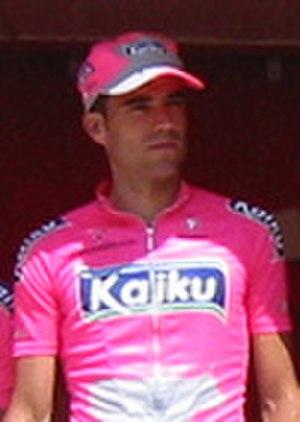
Dionisio Galparsoro Martínez, né le 13 août 1978 à Ataun au Guipuscoa, est un coureur cycliste espagnol. Professionnel de 2003 à fin 2009, il participe à plusieurs Tour d'Italie et au Tour d'Espagne au cours de sa carrière.